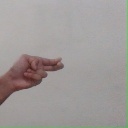
अक्षर: ह